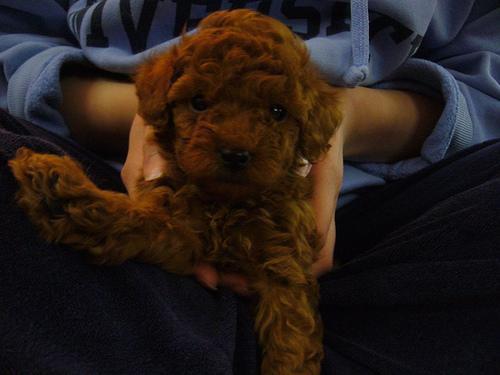
toy_poodle